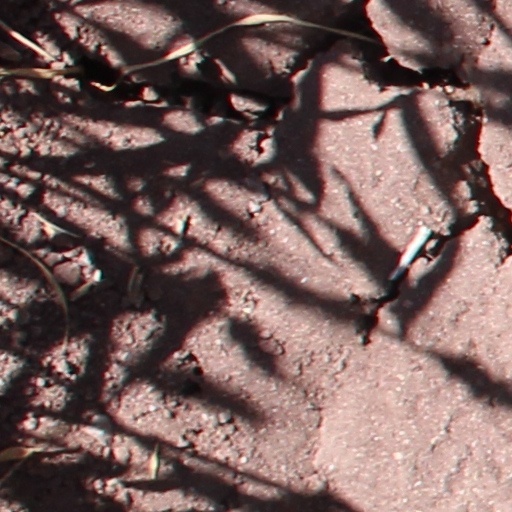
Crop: wheat